Forbidden to Forbid

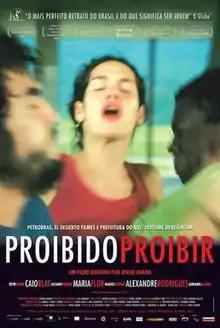
Theatrical release poster

Forbidden to Forbid (also known as "É Proibido Proibir") is a 2006 Brazilian-Chilean-Spanish drama film directed by Jorge Durán. It stars Caio Blat, Maria Flor and Alexandre Rodrigues as teenagers in a love triangle.